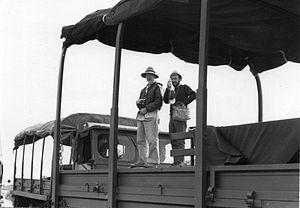
John Desmond Clark ou, plus communément, J. Desmond Clark est un archéologue britannique né le 10 avril 1916 et mort le 14 février 2002. Il a en particulier étudié la Préhistoire de l'Afrique.